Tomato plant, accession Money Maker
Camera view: tilt-top (135 deg); turntable rotation: 180 degrees
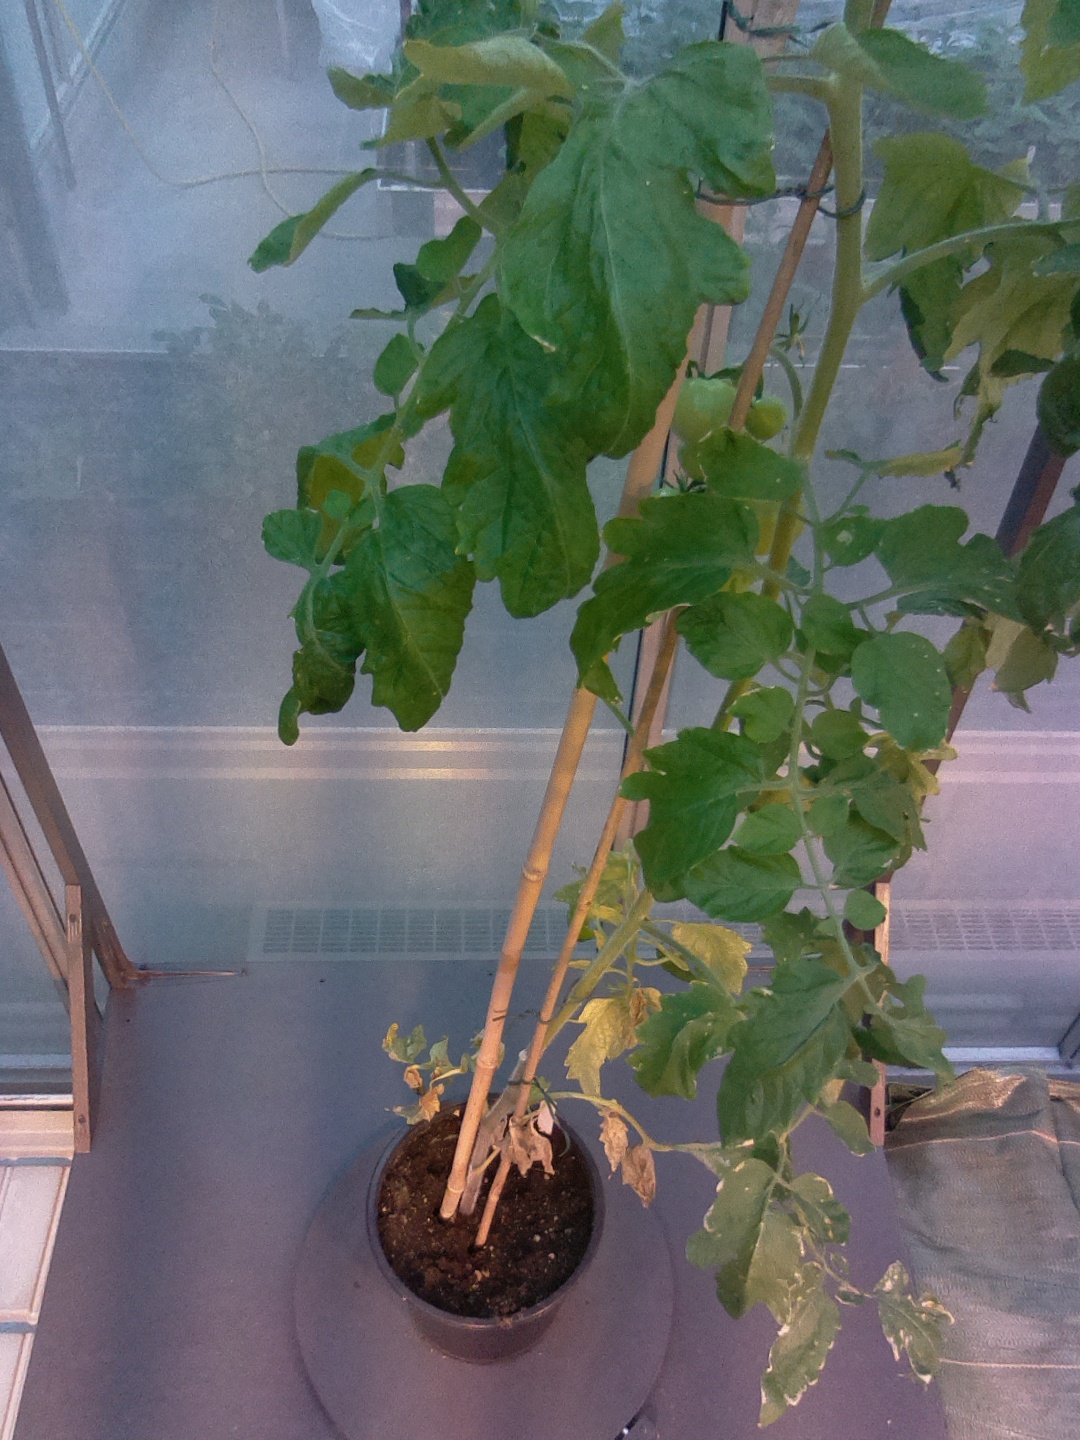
BBCH growth stage 76: 60%-70% of final fruit size